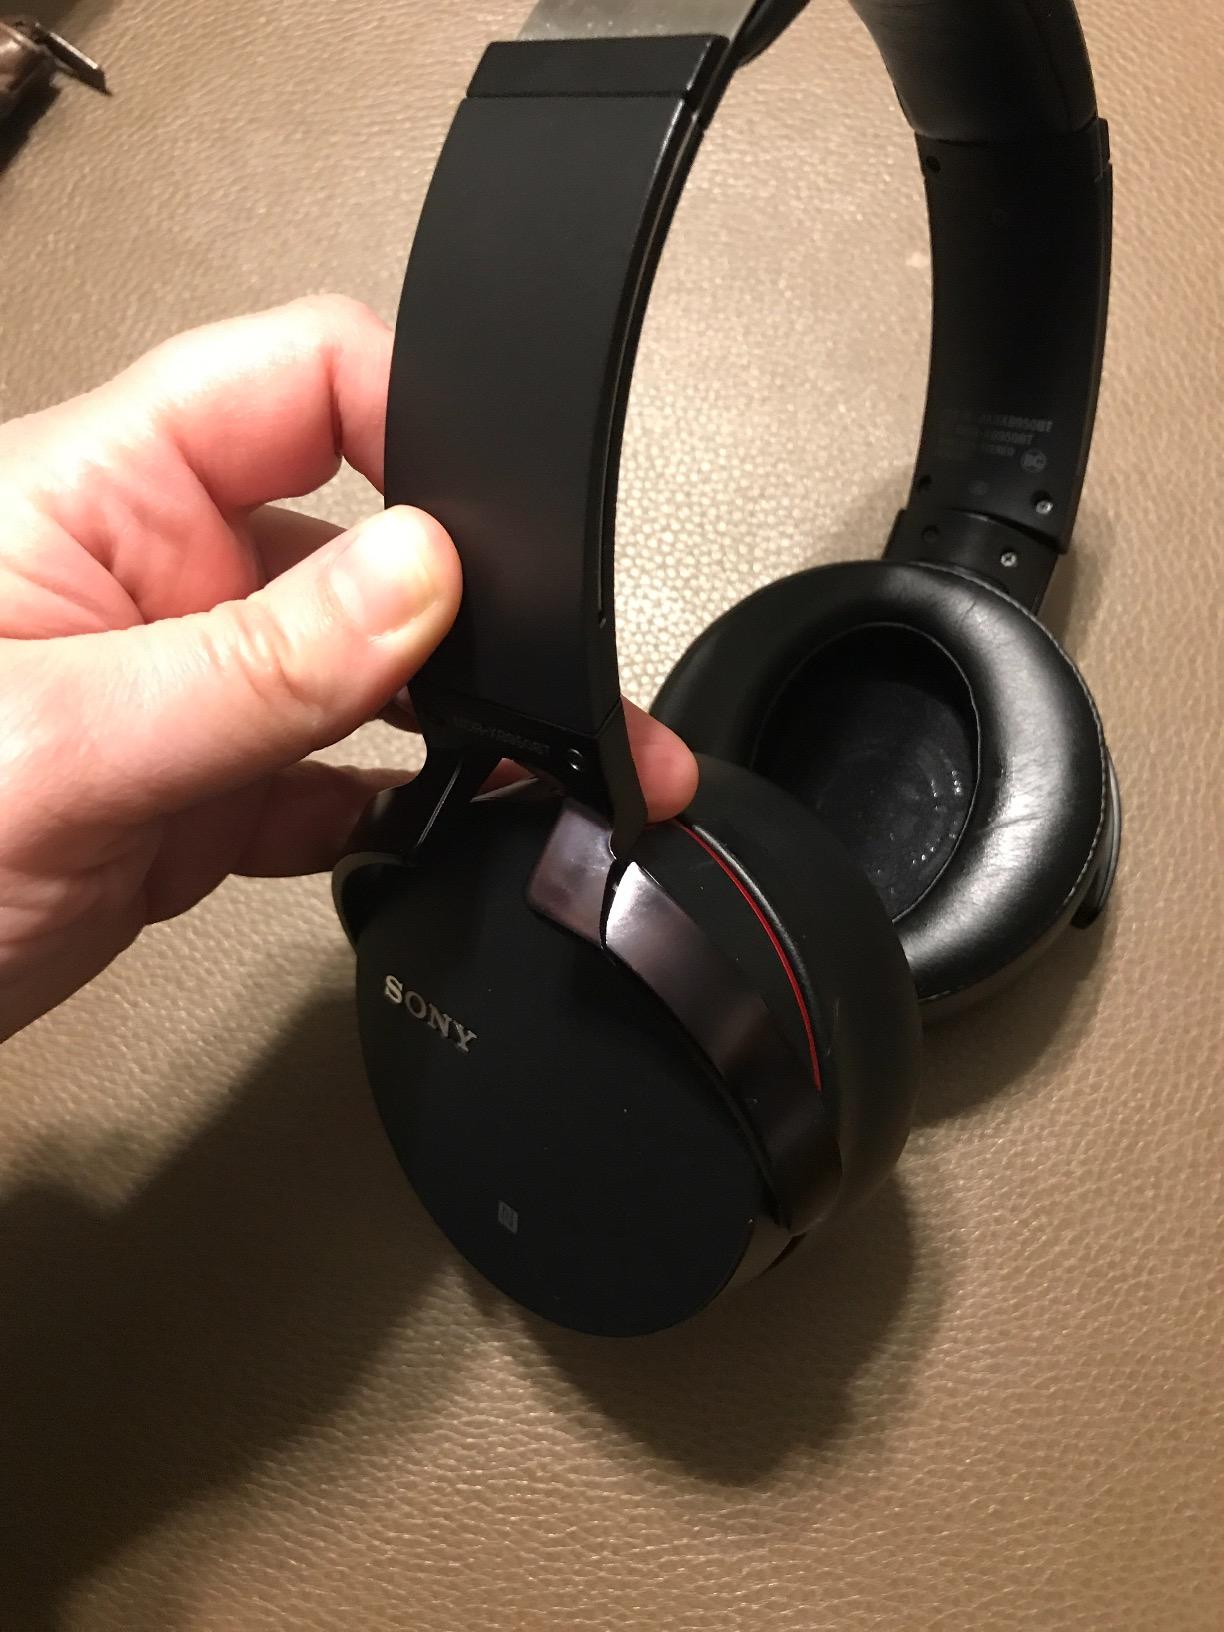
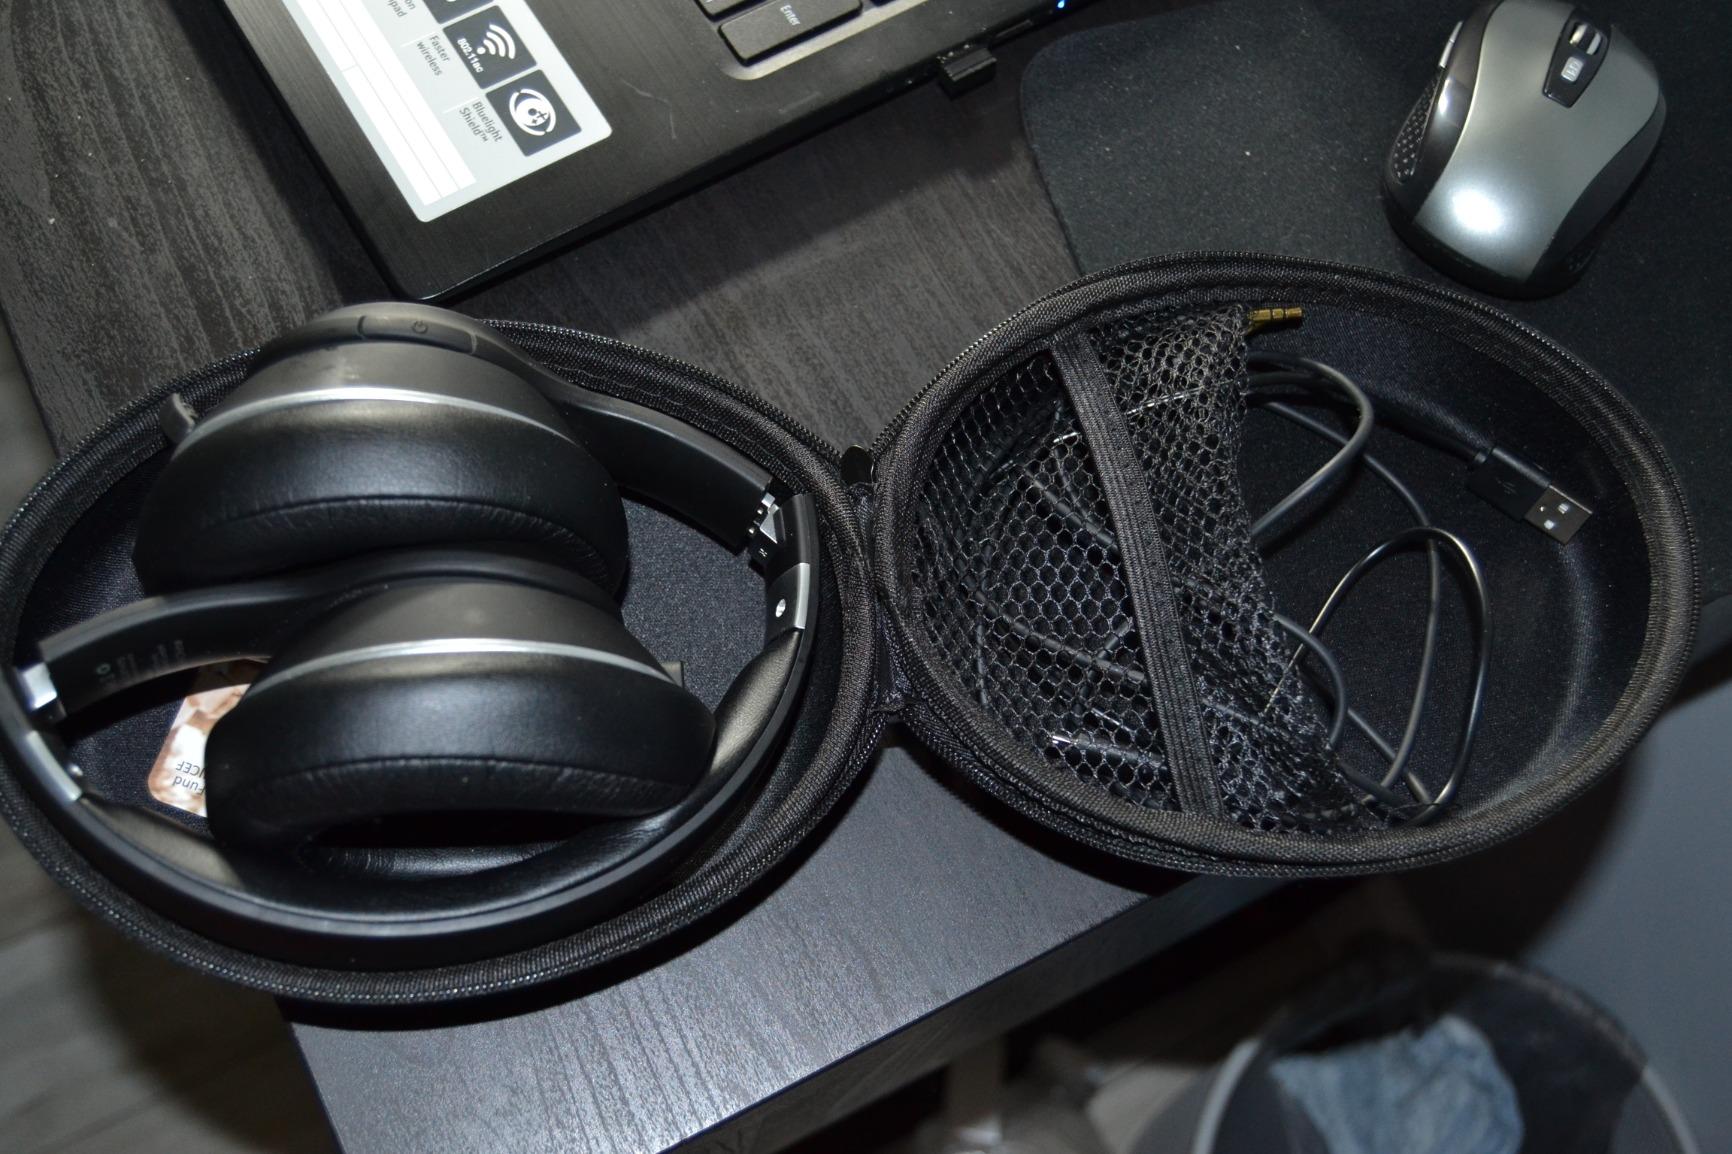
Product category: headphones
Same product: no